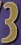
Number: 3